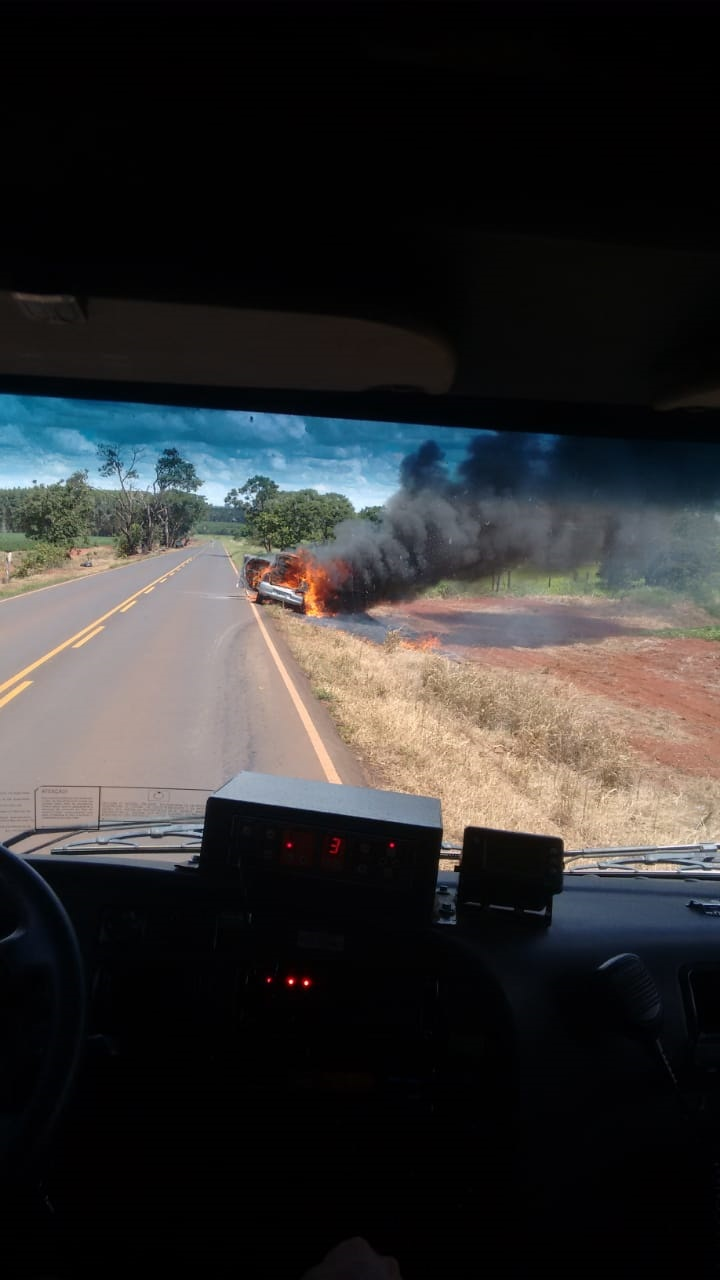
Fire: yes
Smoke: yes